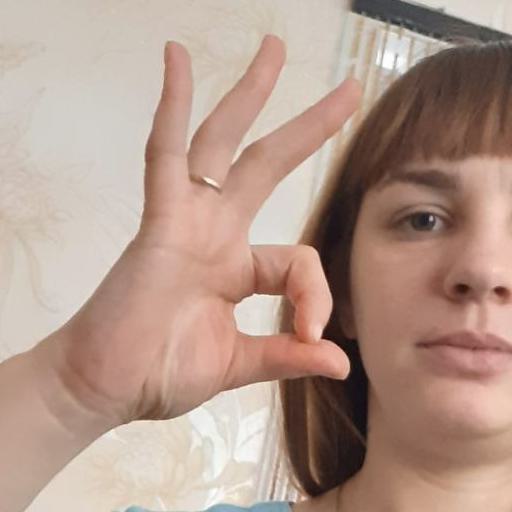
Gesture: ok